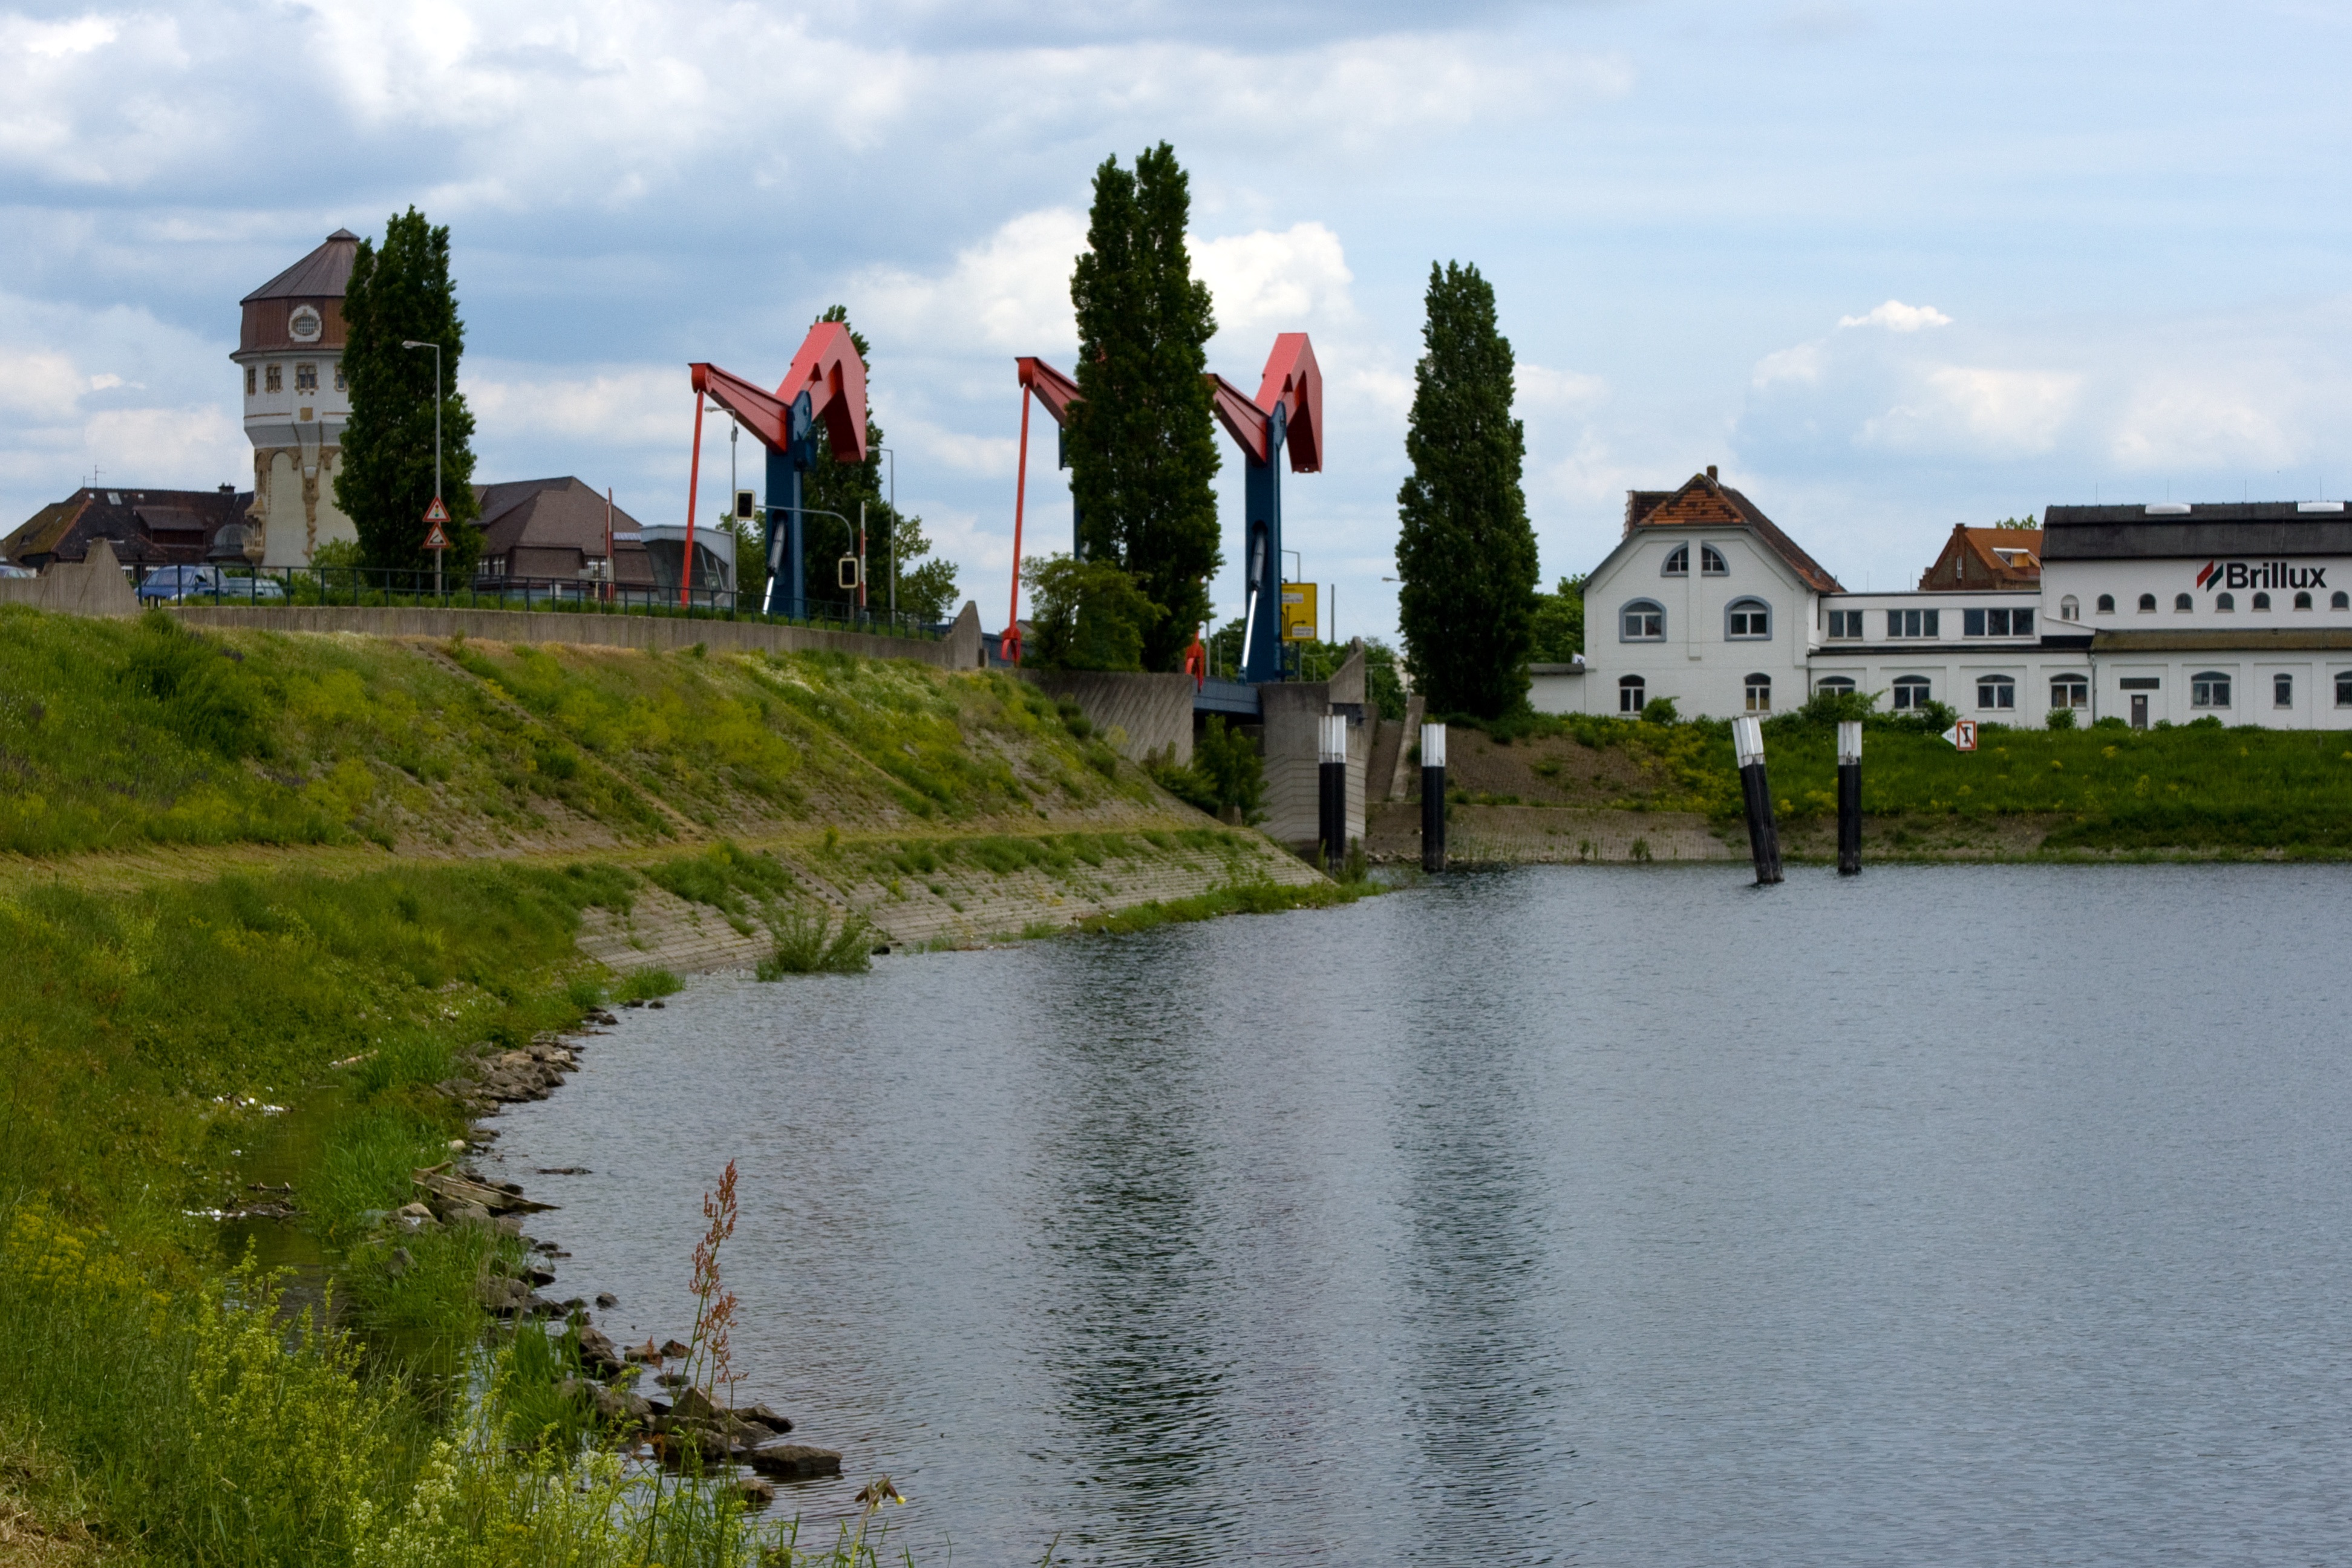
tree, water, building, chateau, river, canal, reflection, tower, castle, landmark, tourism, waterway, bank, mannheim, moat, rural area, old rhine